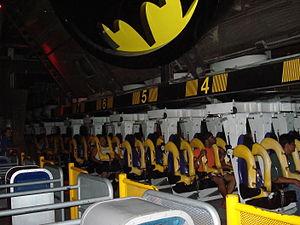
Parque Espana-Shima Spain Village
Batman: The Ride sont des montagnes russes en métal inversées présentes dans de nombreux parcs d'attractions dont plusieurs de la chaîne Six Flags. L'attraction a été conçue par Werner Stengel et construite par Bolliger & Mabillard et a ouvert la première fois en 1992 à Six Flags Great America. C'est le premier modèle de montagnes russes inversées.
Six Flags Magic Mountain est un parc d'attractions de la société Six Flags, situé à Valencia près de Santa Clarita en Californie, banlieue nord de Los Angeles.